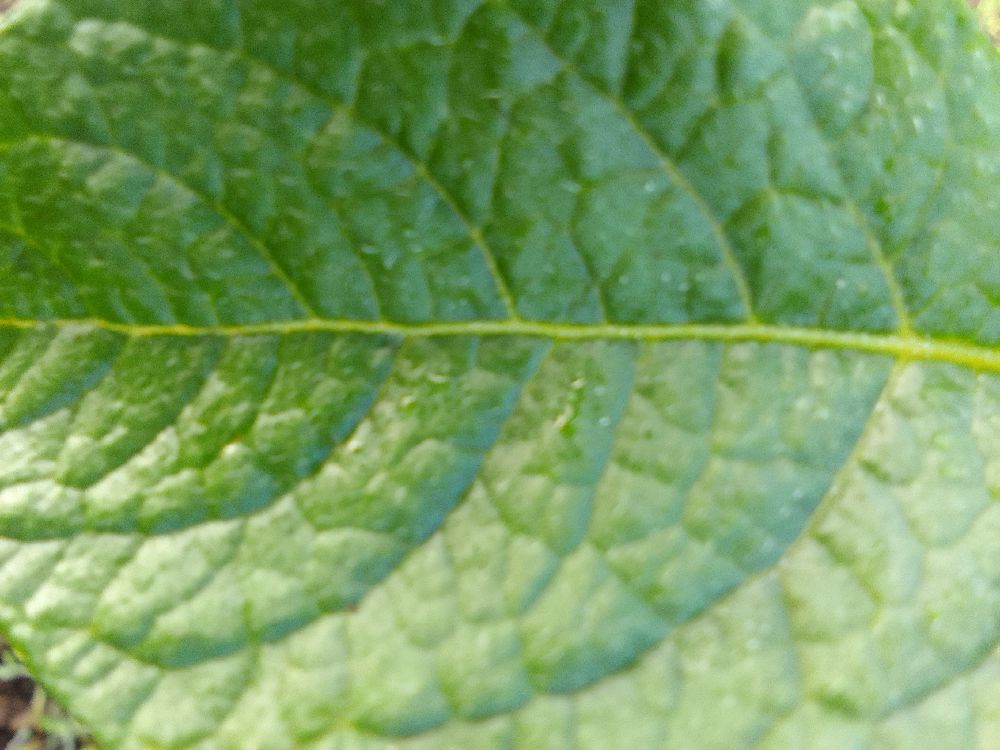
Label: Healthy